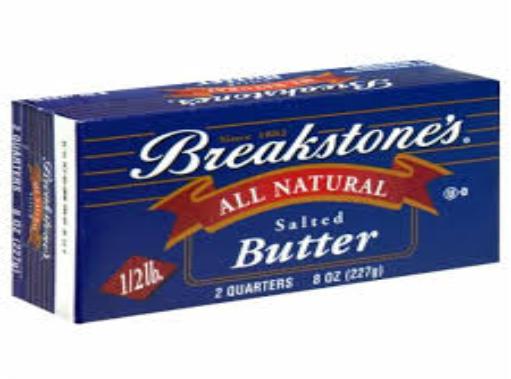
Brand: Breakstone's
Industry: Food